1969 USA Outdoor Track and Field Championships

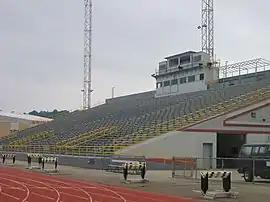
Welcome Stadium, host of the women's events

The 1969 USA Outdoor Track and Field Championships men's competition took place on the new all weather running track on the north campus of Miami Dade College in the Westview area near Miami, Florida. The women's division held their championships separately at Welcome Stadium in Dayton, Ohio. The Marathon championships were at the Western Hemisphere Marathon, in Culver City, California.